Secret Superstar

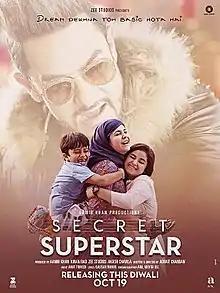
Theatrical release poster

Secret Superstar is a 2017 Indian musical comedy-drama film written and directed by Advait Chandan, and produced by Aamir Khan and Kiran Rao under the studio Aamir Khan Productions. The film stars Zaira Wasim, Aamir Khan, Meher Vij and Raj Arjun. The film tells the coming-of-age story of a teenage girl who aspires to be a singer, uploading videos on YouTube while disguising her identity with a niqab, and her relationships with her mother, father and mentor. The film deals with social issues including feminism, gender equality and domestic violence. This marks the penultimate film of Wasim's career in Indian cinema.